Shlach

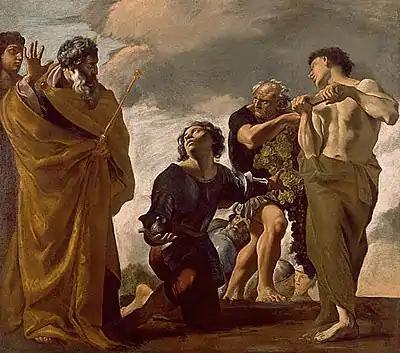
Moses and the Messengers from Canaan (painting by Giovanni Lanfranco)

Shlach, Shelach, Sh'lah, Shlach Lecha, or Sh'lah L'kha ( or —Hebrew for "send", "send to you", or "send for yourself") is the 37th weekly Torah portion ("parashah") in the annual Jewish cycle of Torah reading and the fourth in the Book of Numbers. Its name comes from the first distinctive words in the parashah, in Numbers 13:2. "Shelach" is the sixth and "lecha" is the seventh word in the parashah. The parashah tells the story of the twelve spies sent to assess the promised land, commandments about offerings, the story of the Sabbath violator, and the commandment of the fringes ("tzitzit").